Paducah, Kentucky

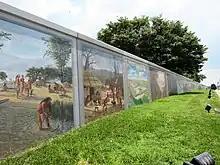
Paducah Flood Wall

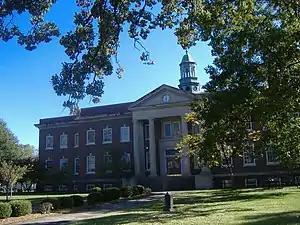
McCracken County Courthouse

In a far-reaching flood, on January 21, 1937, the Ohio River at Paducah rose above its flood stage, cresting at on February 2 and receding again to 50 feet on February 15. For nearly three weeks, 27,000 residents were forced to flee or to stay with friends and relatives on higher ground in McCracken or other counties. The American Red Cross and local churches provided some shelters. Buildings in downtown Paducah still bear historic plaques that define the high water marks.